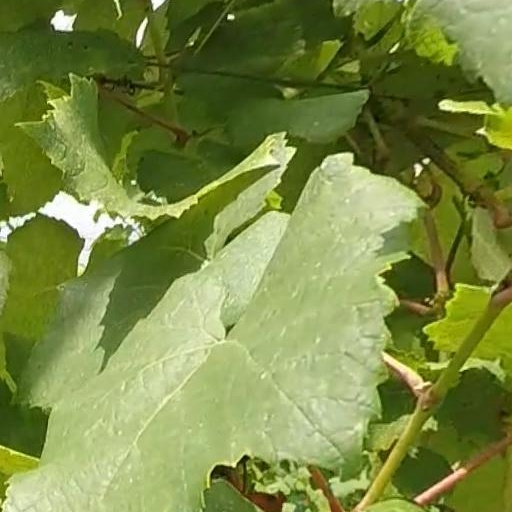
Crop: grape